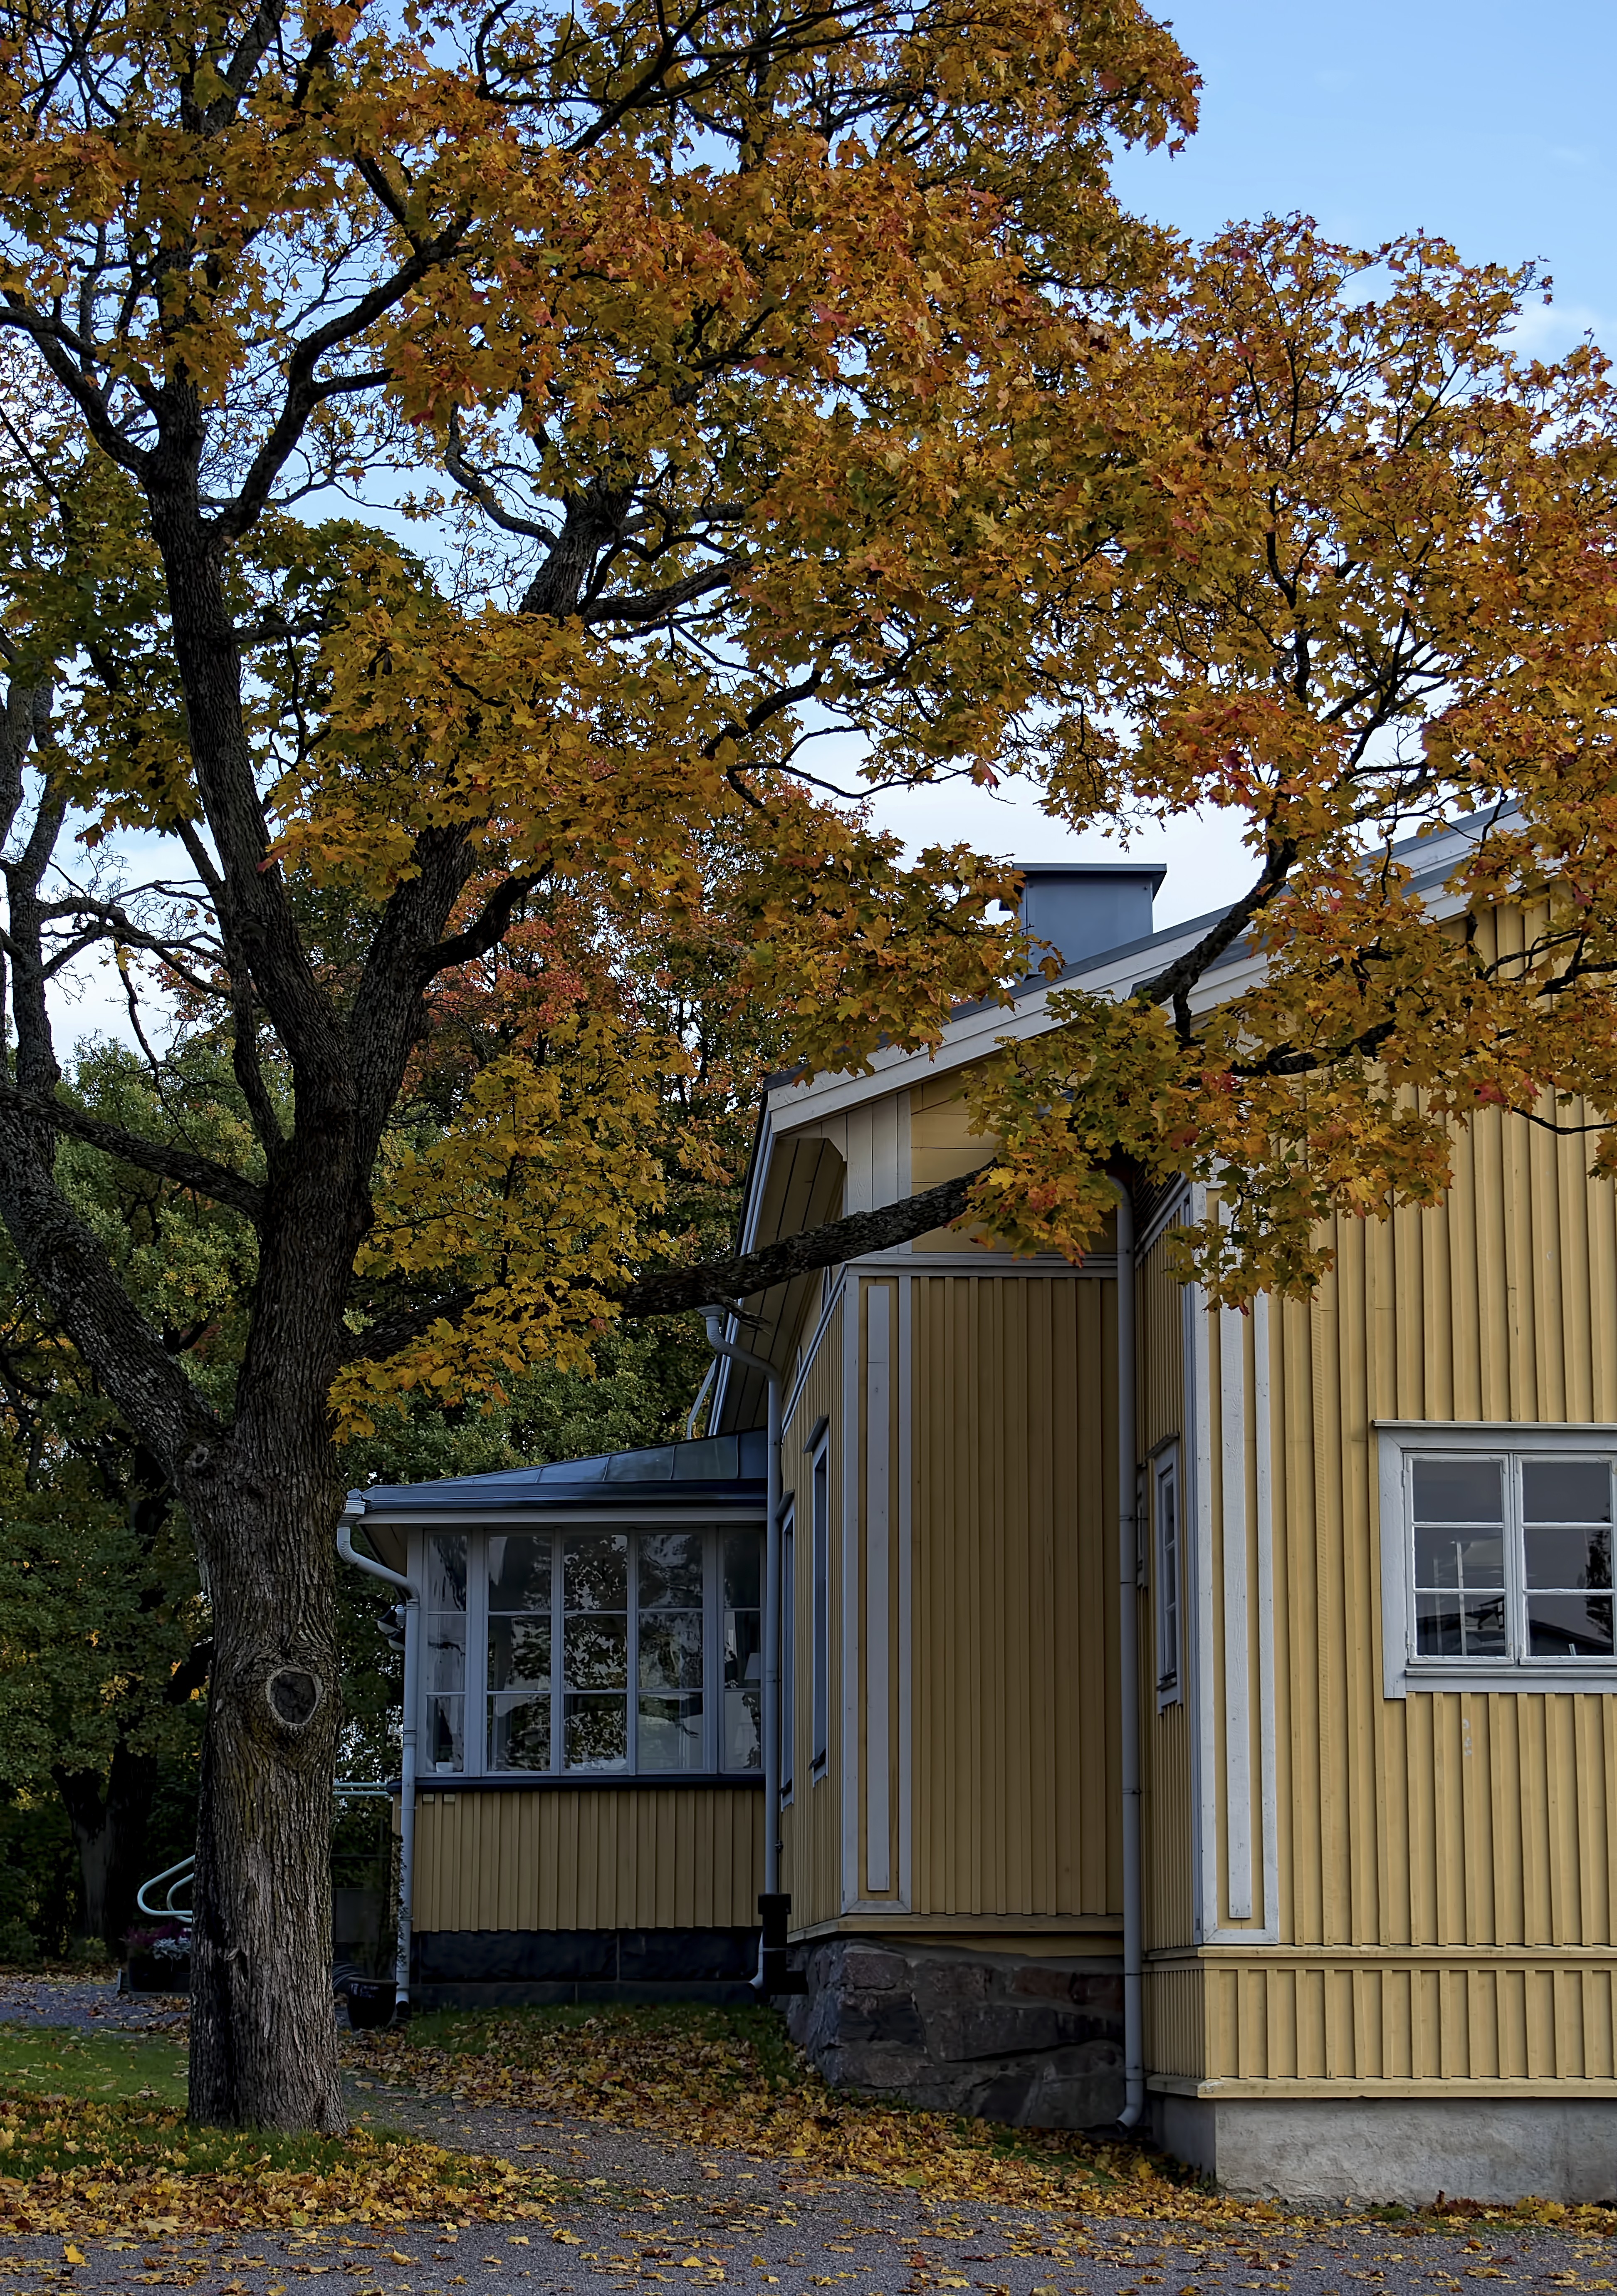
tree, manor, house, fall, building, autumn, cool image, finland, helsinki, cool photo, i, viikki